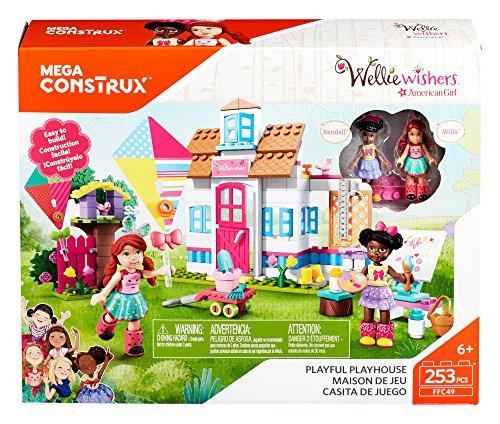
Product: Mega Construx Welliewishers Playful Playhouse Buildable Playset
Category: Toys & Games | Dolls & Accessories | Playsets
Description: Easy-to-build Playhouse with interior rooms, and doors and windows that open.
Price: $22.99
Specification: ProductDimensions:2.3x12.8x10.3inches|ItemWeight:15.2ounces|ShippingWeight:1.05pounds(Viewshippingratesandpolicies)|DomesticShipping:ItemcanbeshippedwithinU.S.|InternationalShipping:ThisitemcanbeshippedtoselectcountriesoutsideoftheU.S.LearnMore|ASIN:B01N5QY3A1|Itemmodelnumber:FFC49|Manufacturerrecommendedage:6-10years